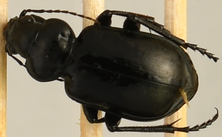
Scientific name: Calosoma affine
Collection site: Konza Prairie Agroecosystem NEON (KONA), plot KONA_007